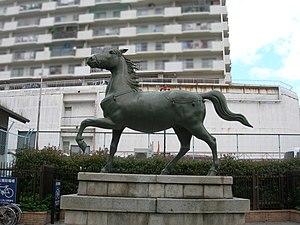
Le prince Shōtoku, né le 7 février 574 à Nara et décédé le 8 avril 622 était un régent et un homme politique de la Cour impériale du Japon. Il joua un rôle majeur dans l'implantation au Japon du bouddhisme et d'éléments de la culture chinoise, notamment l'écriture et le système d'organisation gouvernementale Ritsuryō. Le Nihon shoki, l'une des principales sources biographiques de ce prince, le qualifie en premier de Hijiri.